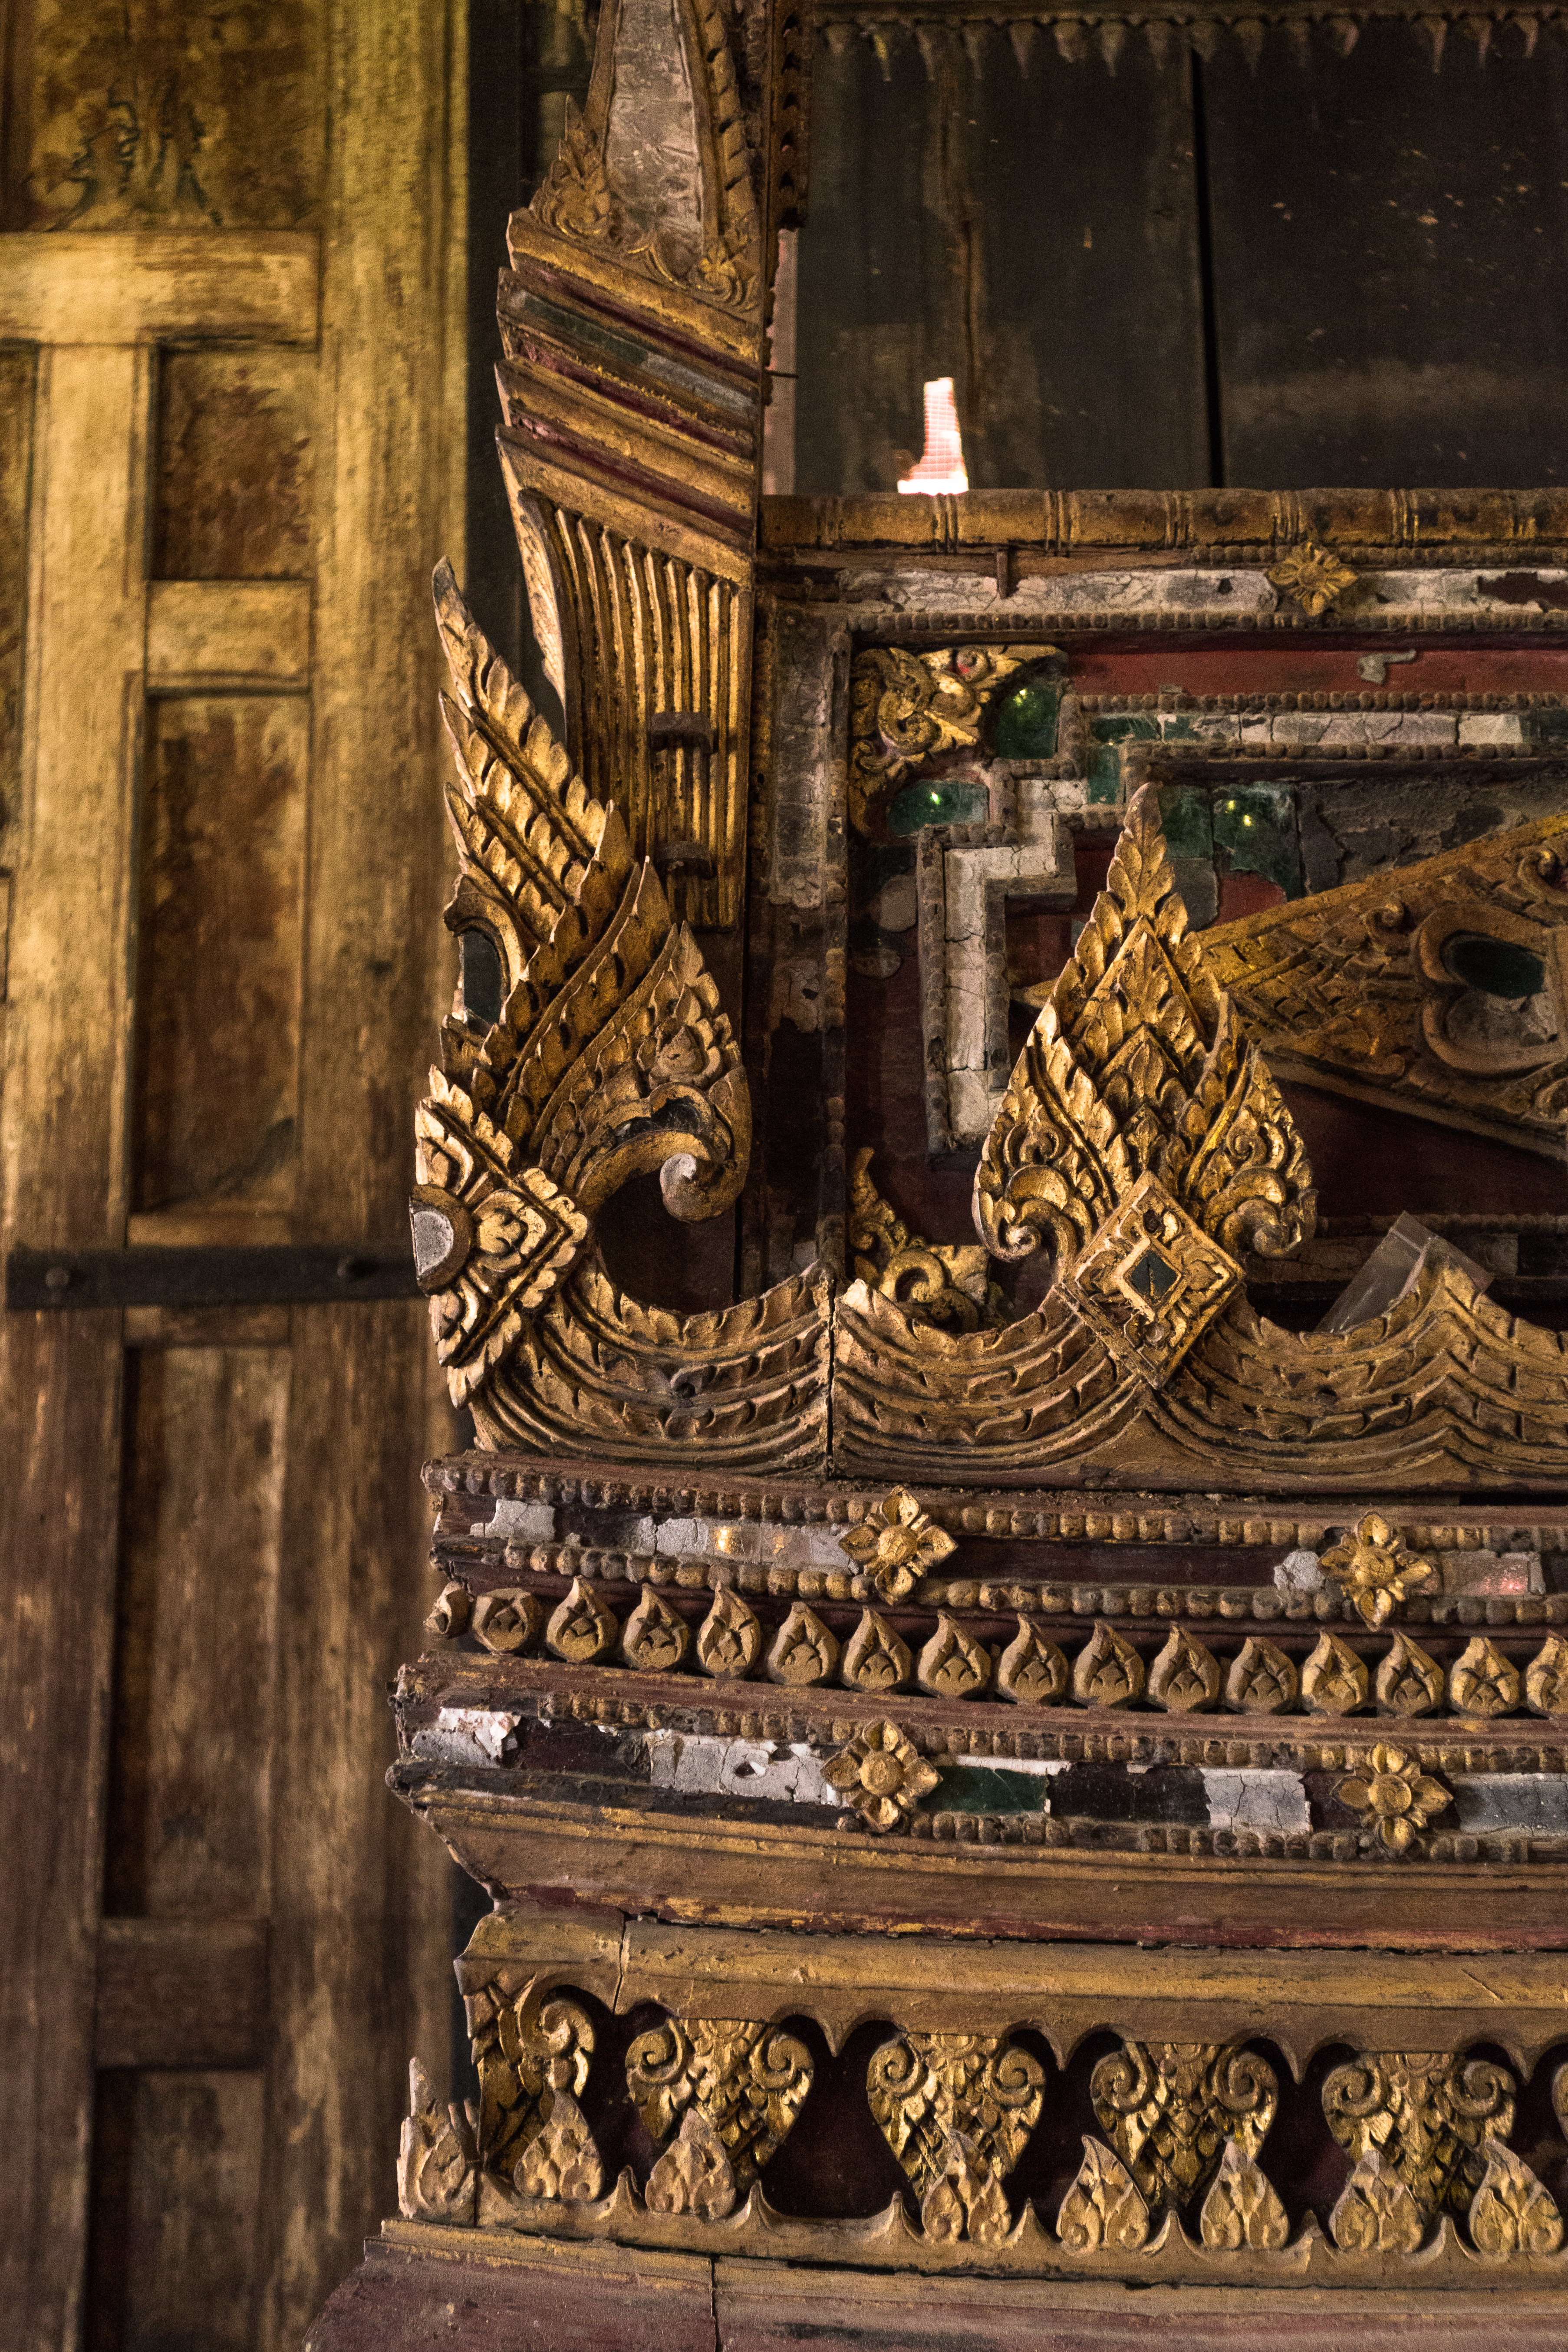
thai, temple, carving, stone carving, holy places, art, architecture, wood, place of worship, cathedral, building